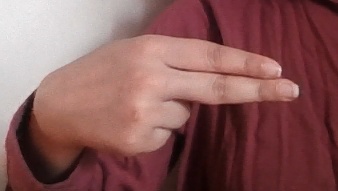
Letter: ain